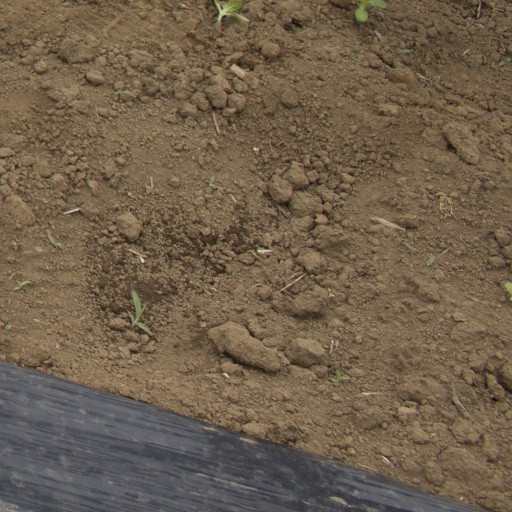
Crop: Jerusalem artichoke